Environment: real
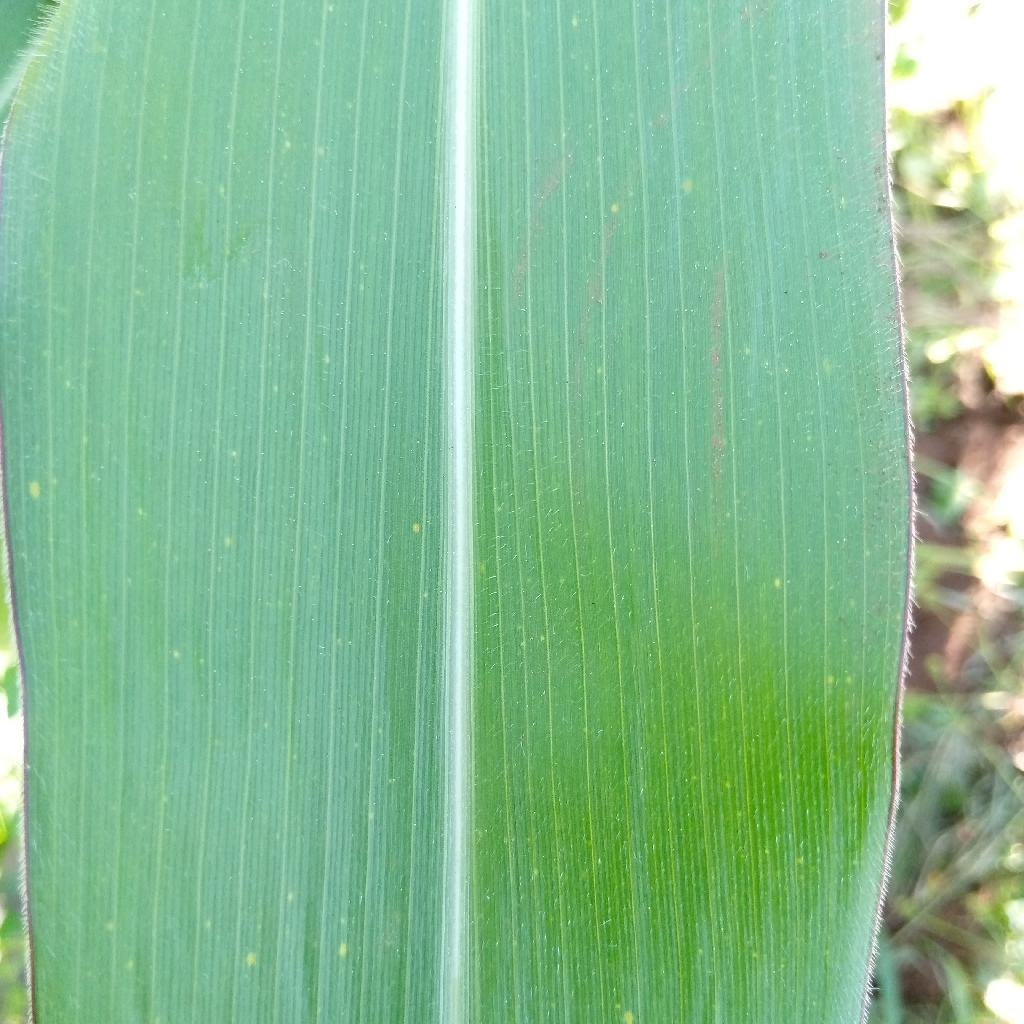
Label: healthy